The Box (2009 film)

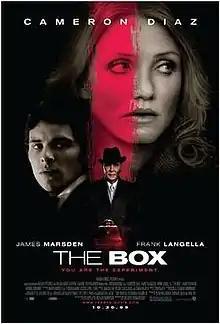
Theatrical release poster

The Box is a 2009 American science fiction thriller film written and directed by Richard Kelly, who also serves as a co-producer. It is based on the 1970 short story "Button, Button" by Richard Matheson, which was previously adapted into an episode of "The Twilight Zone". The film stars Cameron Diaz and James Marsden as a couple who receive a box from a mysterious man (played by Frank Langella) who offers them one million dollars if they press the button sealed within the dome on top of the box but tells them that once the button has been pushed, someone they do not know will die. "The Box" was released on November 6, 2009, by Warner Bros. Pictures. The film received mixed reviews from critics and grossed $33.3 million worldwide against a budget of $30 million.